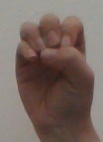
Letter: ha